Adrián Paenza

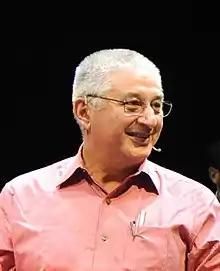
Adrián Paenza.jpg

Adrián Arnoldo Paenza (born 9 May 1949) is an Argentine journalist and PhD in mathematical sciences from the University of Buenos Aires (UBA).